Ludwigsburg Palace

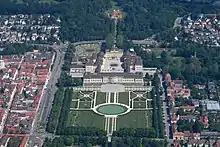
Aerial image of Ludwigsburg Palace, the palace gardens, and Schloss Favorite

To the east of the Marble Hall is Queen Charlotte's apartment, originally the suites intended to house Prince Frederick Louis and Princess Henrietta Maria. When Charlotte joined Frederick I in residence at Ludwigsburg in 1798, the separating walls were removed to form one suite. Thouret only made small changes to the queen's suite from 1802 to 1806, principally adding damask to the primary antechamber and to the assembly and audience rooms. Extensive renovations, lasting from 1816 to 1824, came after the queen fully established herself at Ludwigsburg. Charlotte's audience chamber contains her throne, red silk walls, and paintings of Cybele, Minerva, and personified virtues by over the doors and in the lunettes of the mirrors. The adjacent bedroom was remodeled in 1824 with marbled green pilasters and an alcove containing red silk from 1760. The study is unusual for a Neoclassical interior because of its large mirrors. Finally, there is the summer study and the queen's library, remodeled in 1818 with blue damask and Rococo overdoors that carry over into the library to the west. The entire apartment is furnished in the Biedermeier style by Johannes Klinckerfuß, whose work Charlotte herself covered with embroidery.